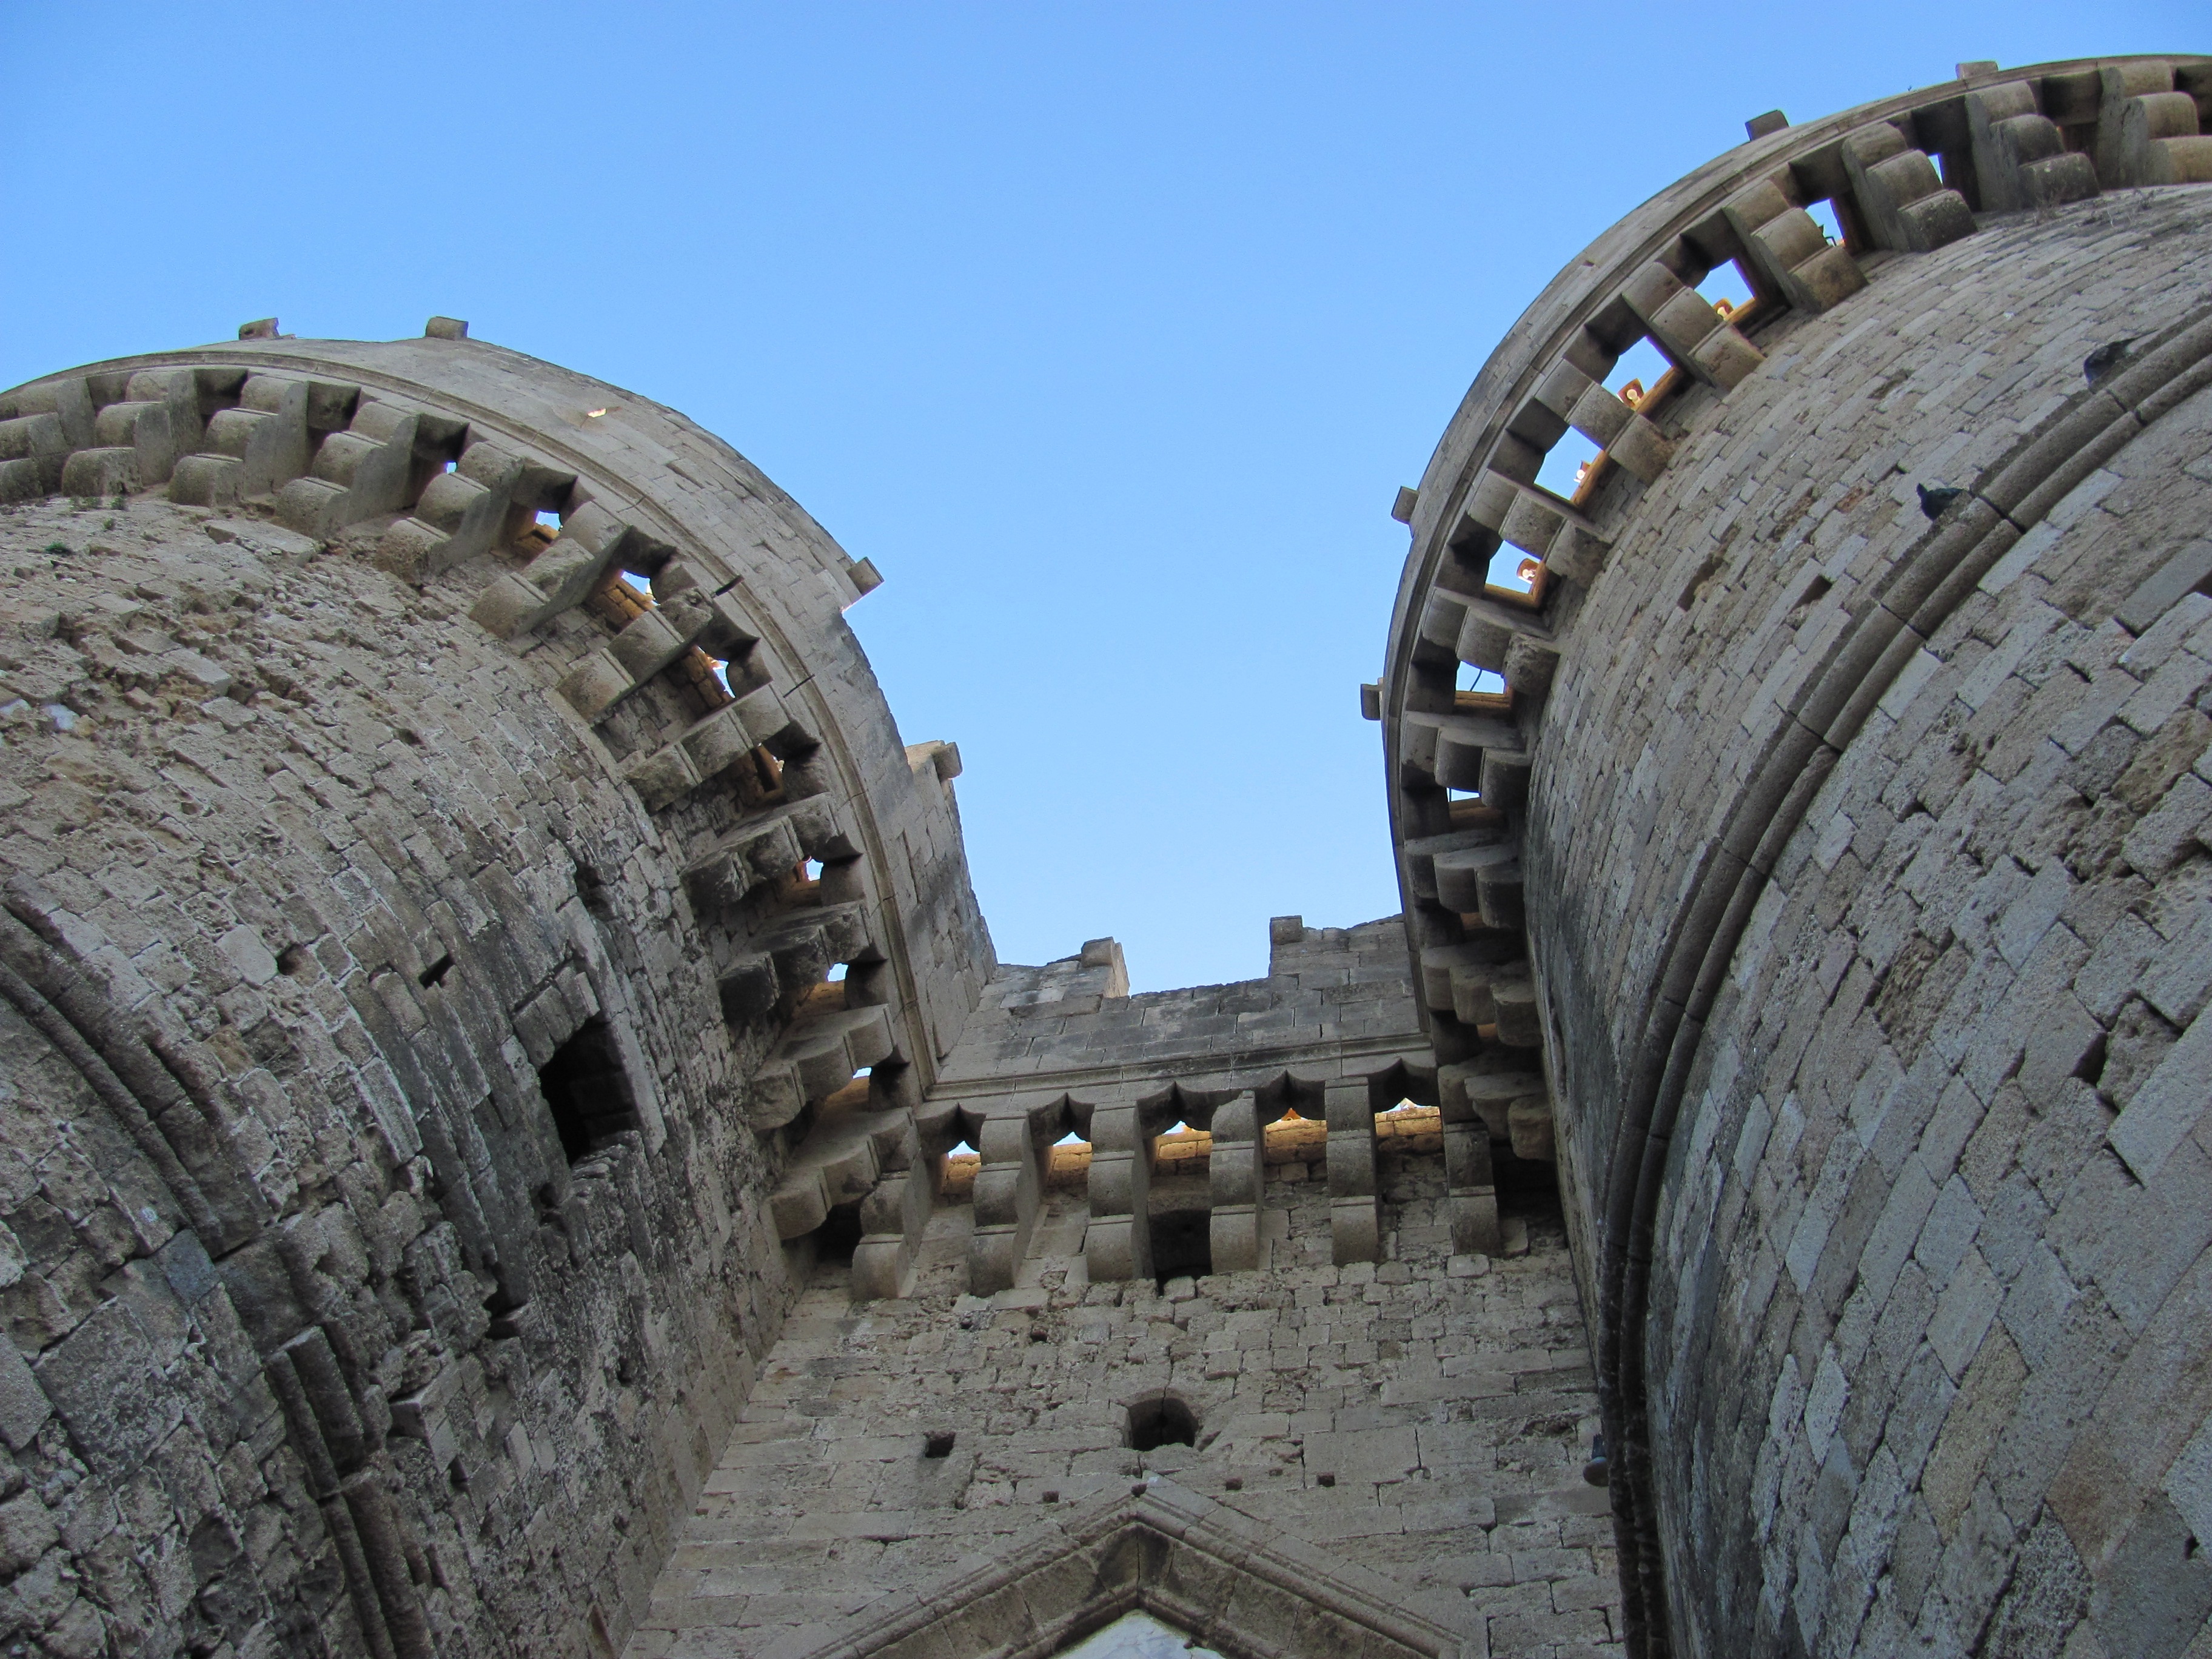
architecture, old, arch, castle, landmark, fortification, gate, medieval architecture, stones, amphitheatre, ruins, historical, strength, the walls of the, historic site, ancient history, ancient roman architecture